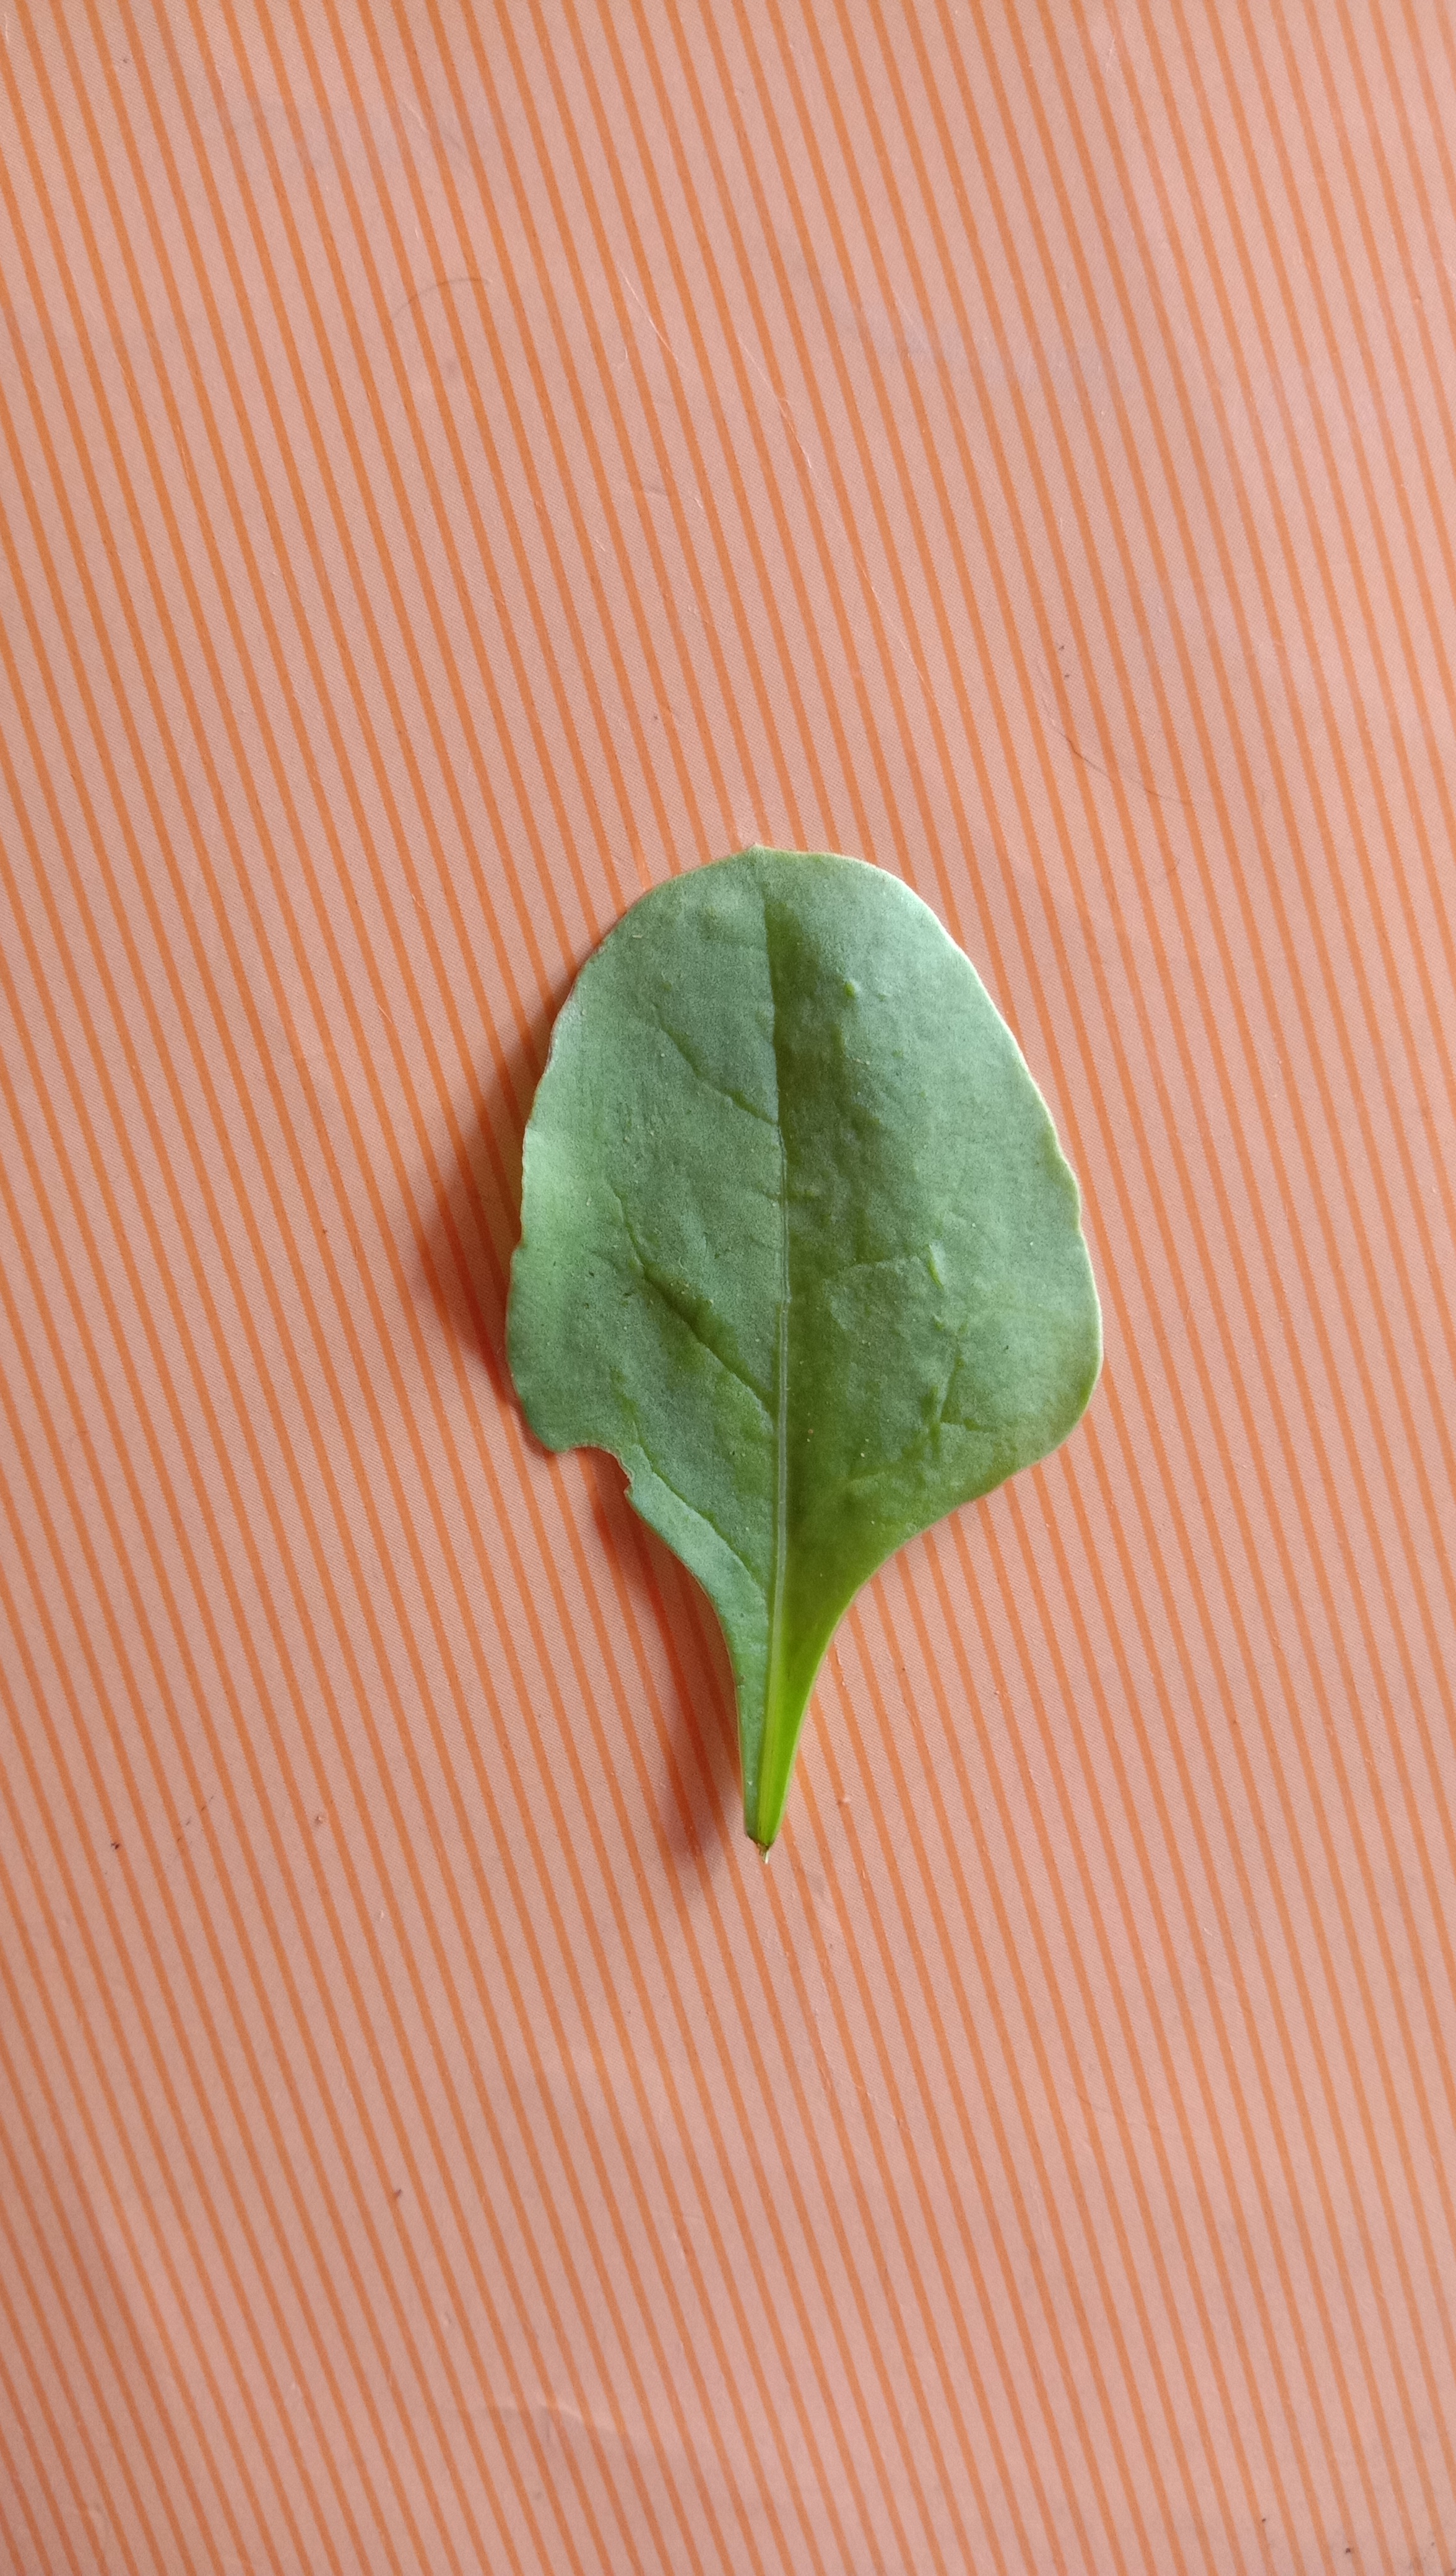
Plant: Palak(Spinach)